Hyde railway disaster

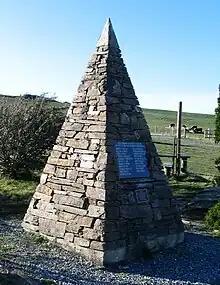
The cairn memorial "dedicated 17th Feb. 1991 in memory of those who died". It is beside State Highway 87 and the Otago Central Rail Trail, 7 km south of Hyde. A nearby plaque states "accident site 540 m north of this cairn"

The isolation of the disaster site was compounded by wartime conditions and little news was published of the accident. Relatives of the victims did not receive news of their loss until the next day.